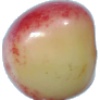
Label: Cherry Rainier 1